Phi Delta Theta Fraternity House (Champaign, Illinois)

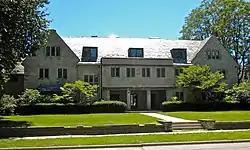

The Phi Delta Theta Fraternity House is a historic fraternity house located at the University of Illinois at Urbana–Champaign in Champaign, Illinois. The "Illinois Eta chapter" of Phi Delta Theta built its chapter house in 1922. It was designed by architect Howard Van Doren Shaw in English Revival style. The house was listed on the National Register of Historic Places in 2004.